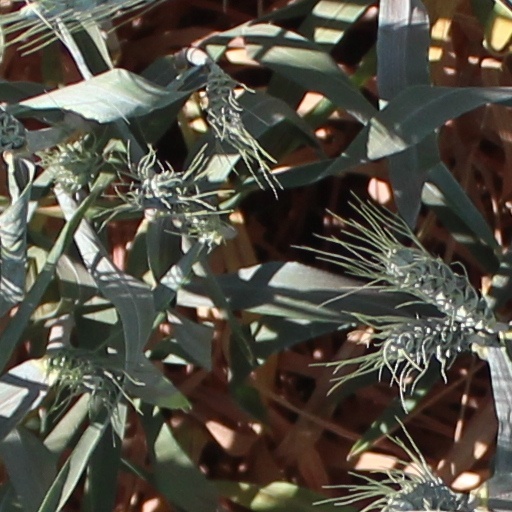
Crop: wheat